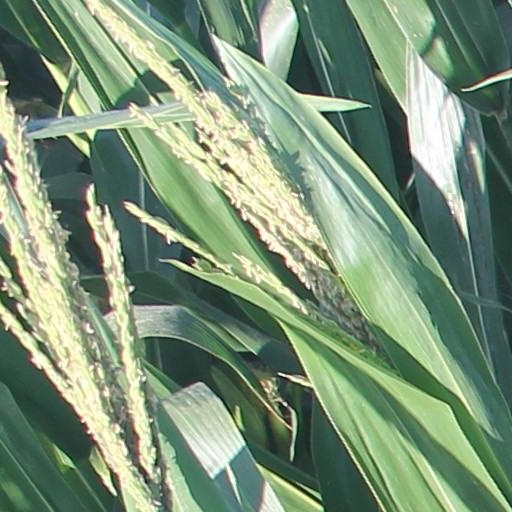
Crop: maize; corn